Concord, New Hampshire

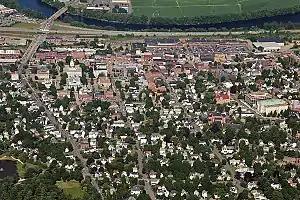
Aerial view of downtown Concord (looking east)

Concord is north of Manchester, New Hampshire's largest city, and north of Boston.